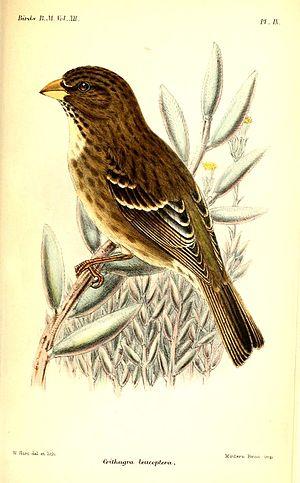
Le Serin bifascié est une espèce de passereaux appartenant à la famille des Fringillidae. Cette espèce est endémique d'Afrique du Sud.